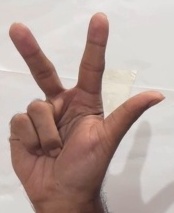
ASL sign: 3